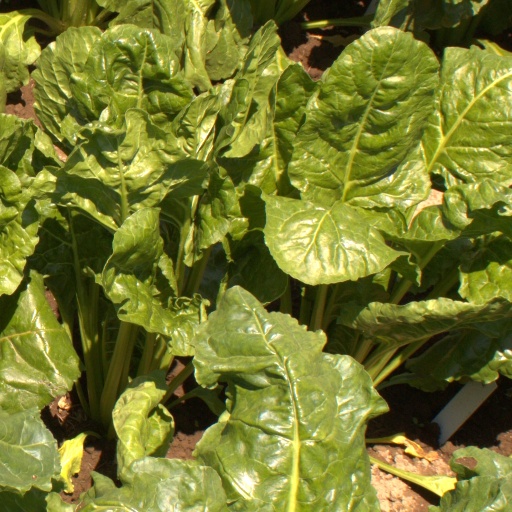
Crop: sugar beet